Battle of Zornoza

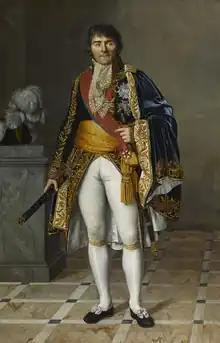

On October 31, 1808, Marshal François Lefebvre bloodied the Army of Galicia under Lieutenant General Joaquín Blake but failed to encircle or destroy it, upsetting both the Emperor and the French strategic situation. Lefebvre had disobeyed Napoleon's orders and launched his IV Corps into a premature attack against Blake. Blake was deeply disturbed by the appearance of French forces and took immediate measures to withdraw his troops and guns. The Spanish infantry, fighting without artillery support, was swiftly thrown back but escaped in good order.